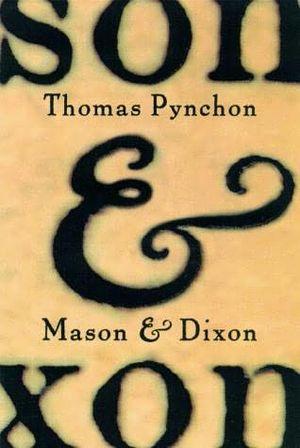
Mason & Dixon est le cinquième roman de l'écrivain américain Thomas Pynchon. Le roman est publié en 1997 aux États-Unis et paru en 2001 en français.